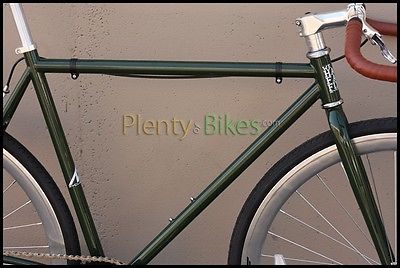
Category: bicycle